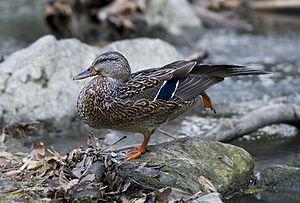
Canard colvert femelle